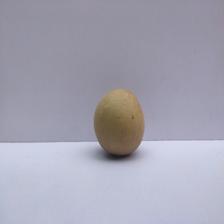
Size: Medium